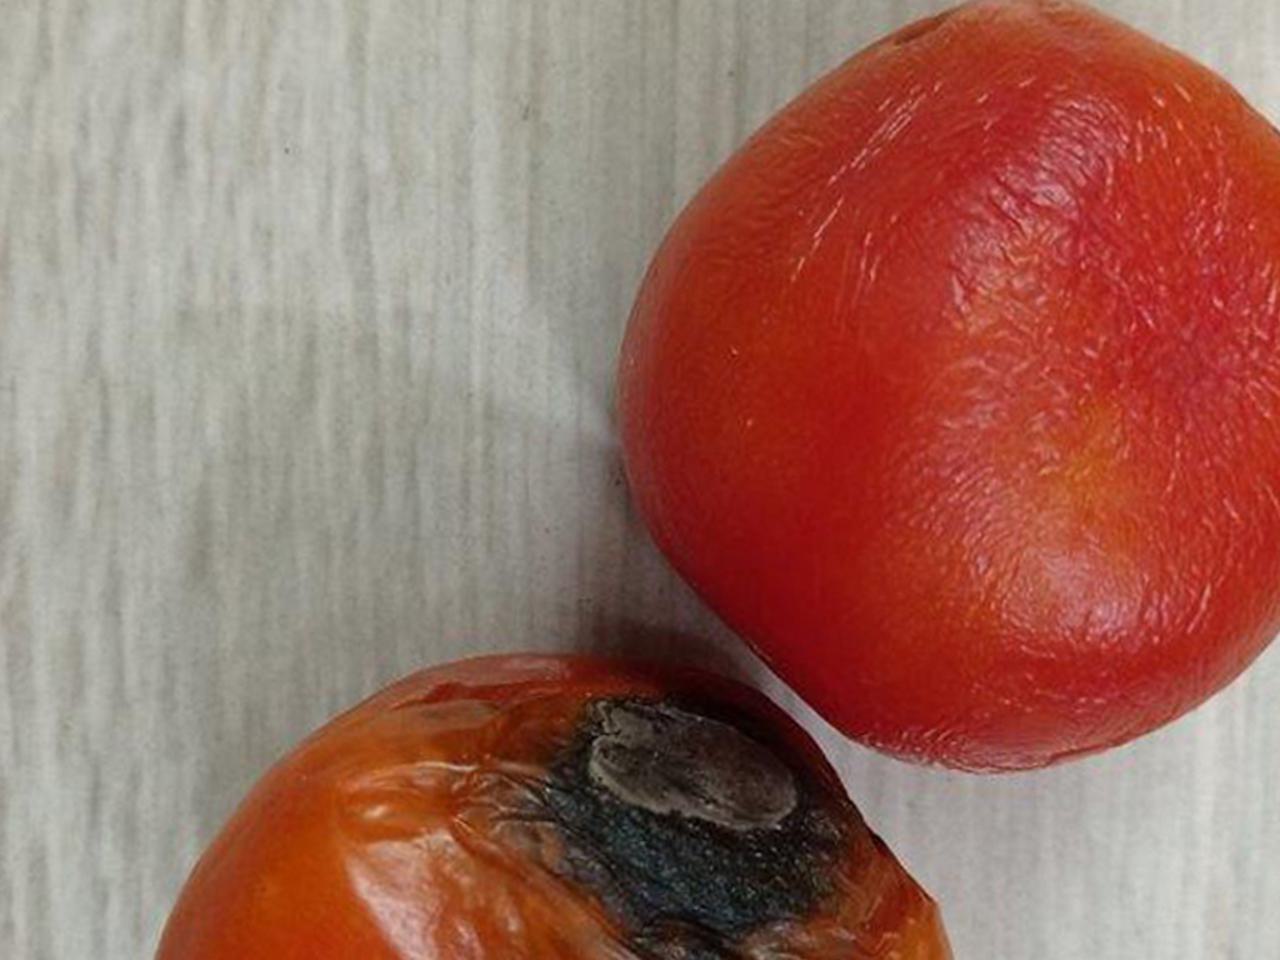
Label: Rotten